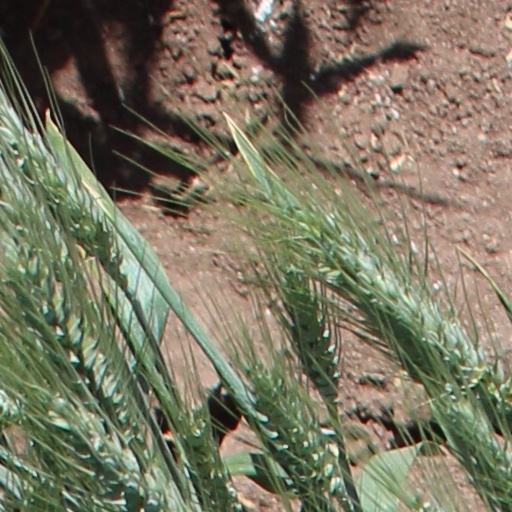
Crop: wheat